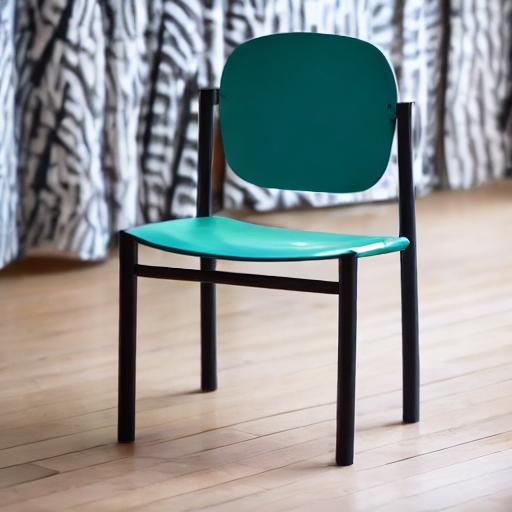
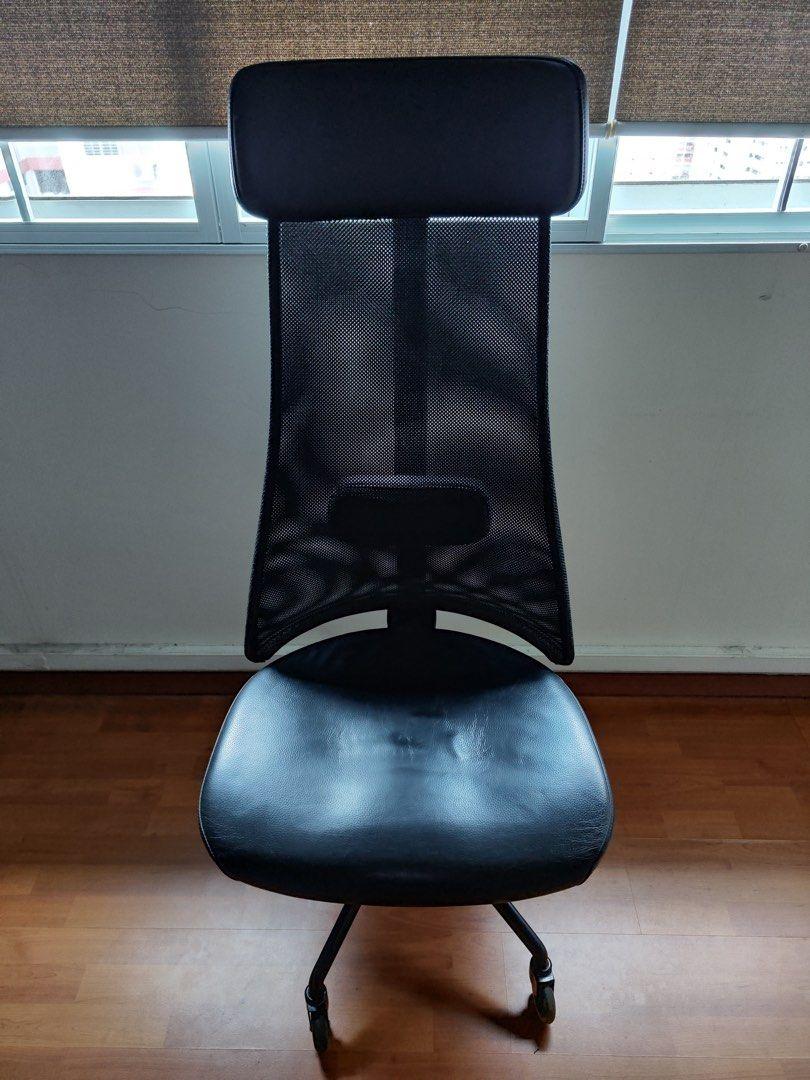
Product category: items_chair
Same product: no